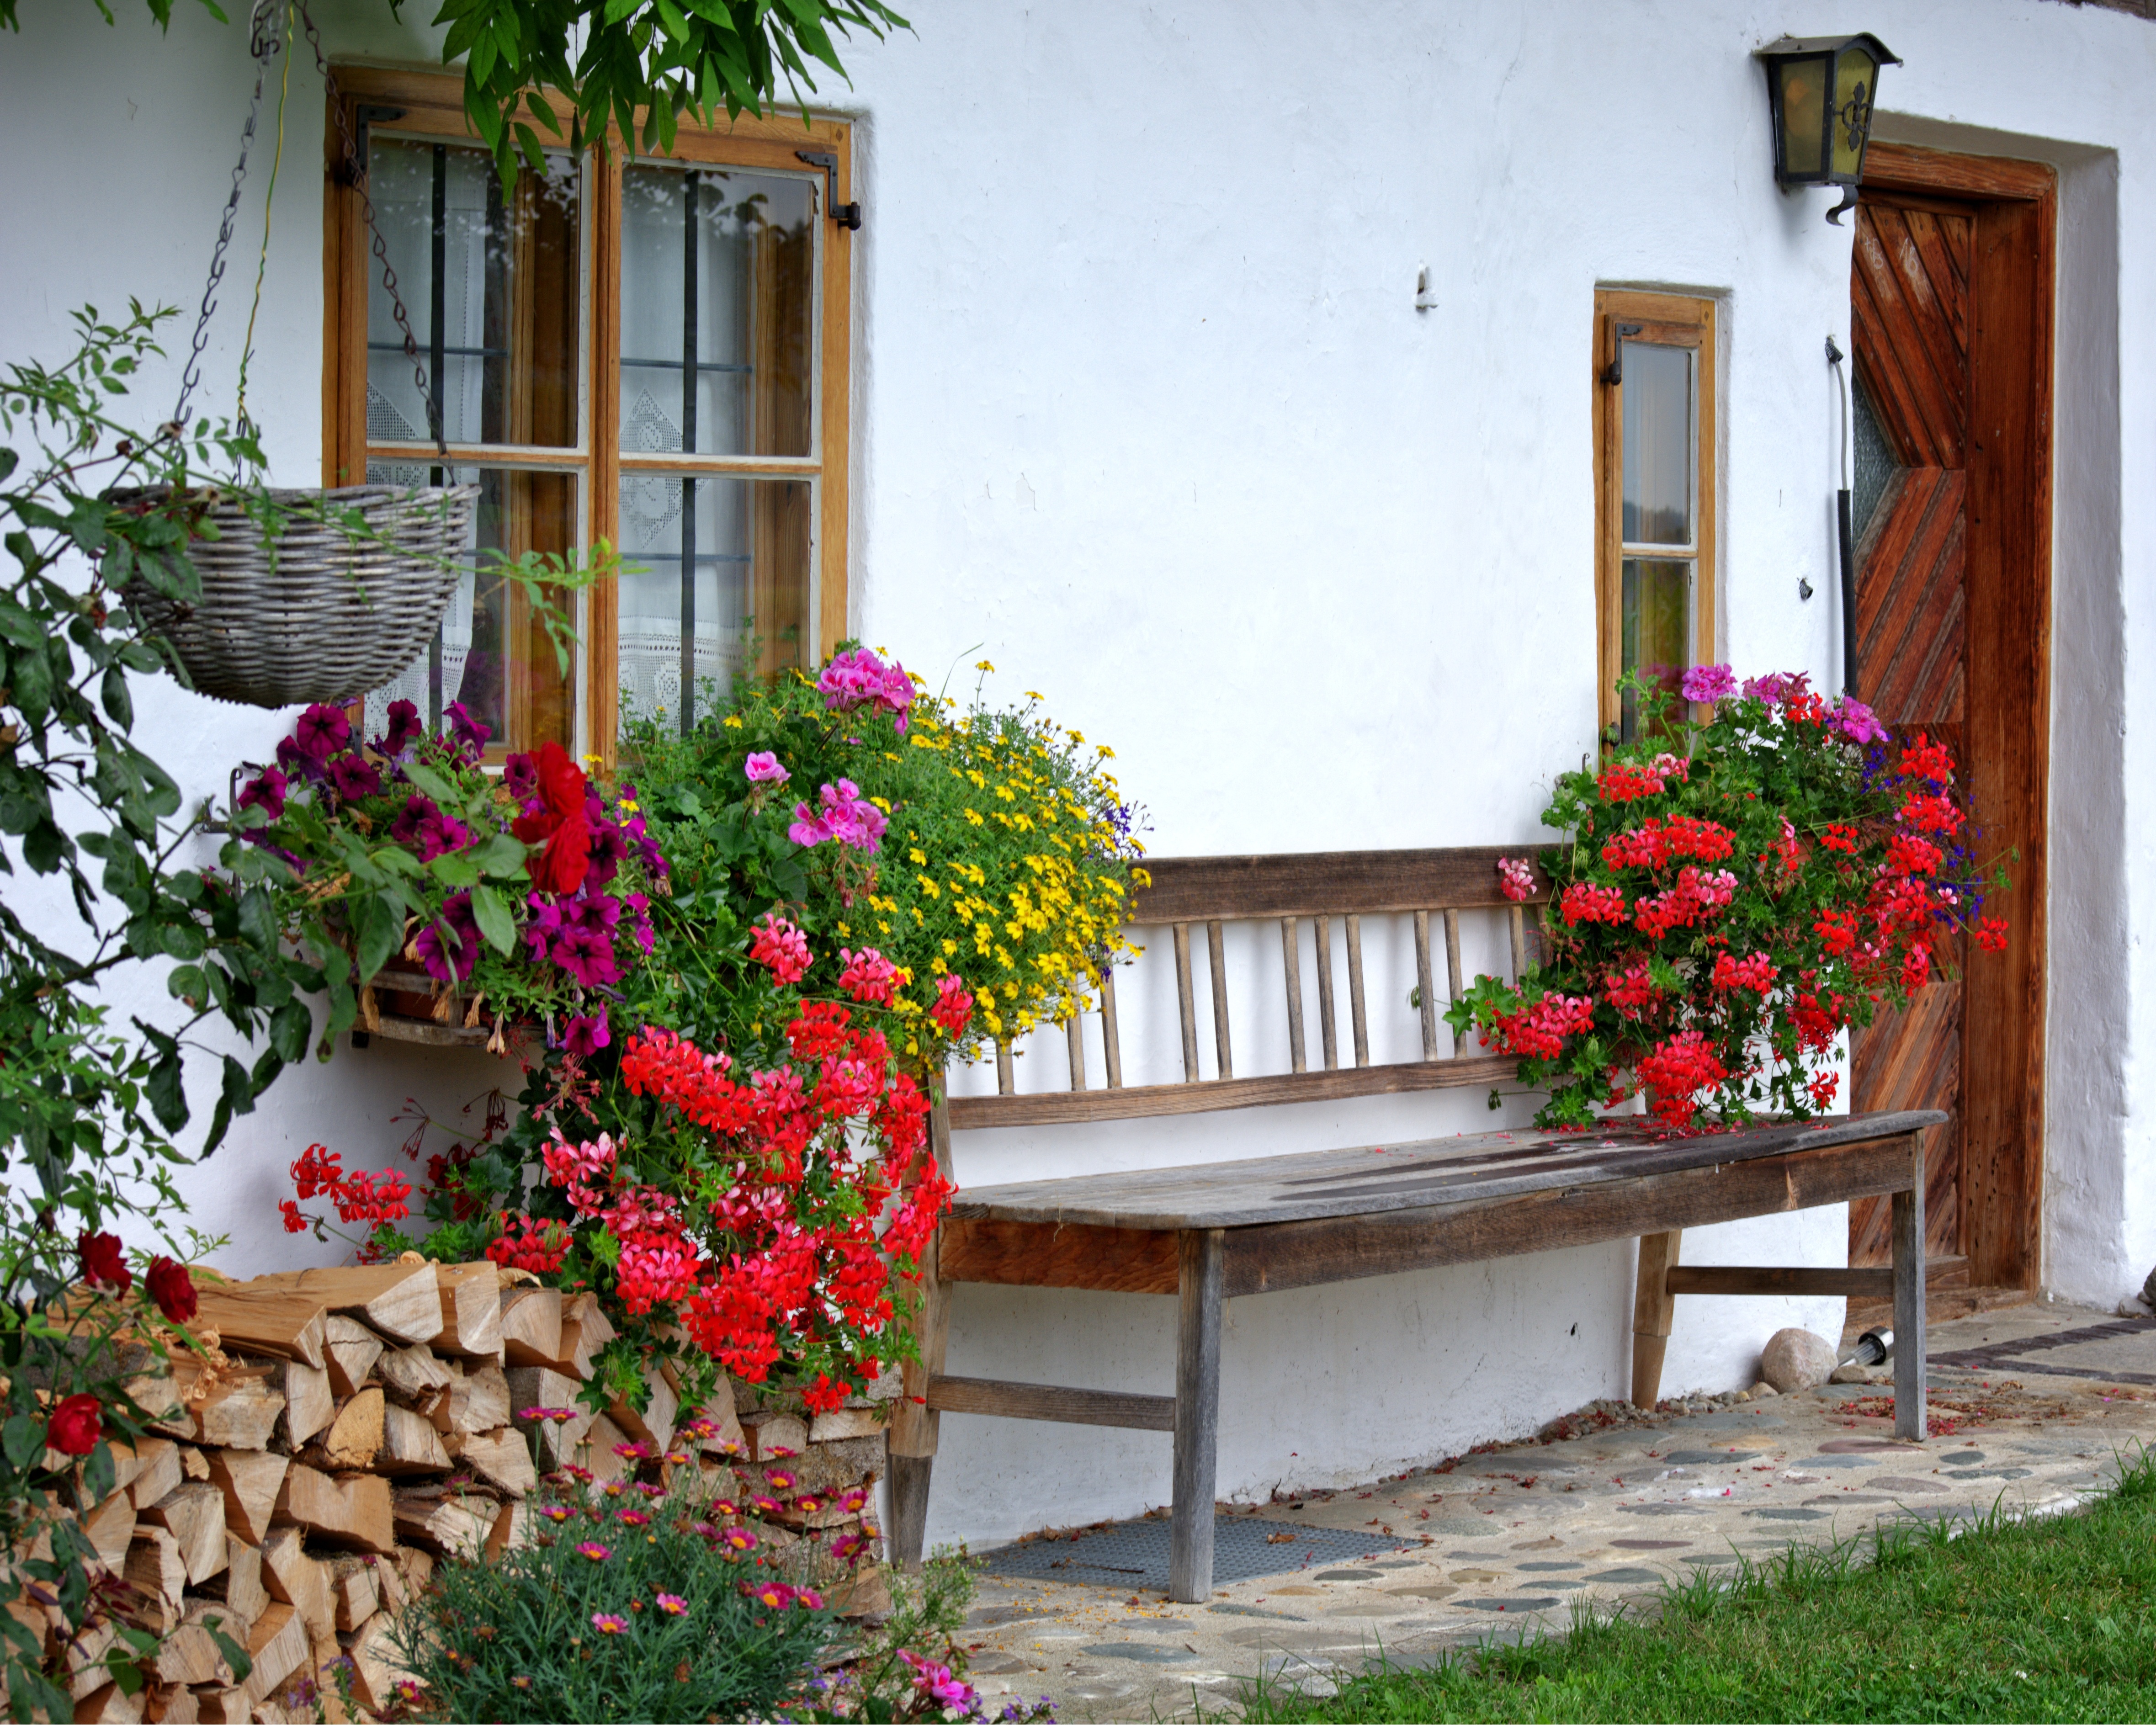
bench, house, flower, seat, home, porch, walkway, balcony, cottage, backyard, facade, property, rest, garden, sit, bank, landscaping, courtyard, shrub, farmhouse, out, estate, yard, input, house entrance, floristry, hof, real estate, home front, housewife, plant pots, input range, quiet zone, residential area, outdoor structure